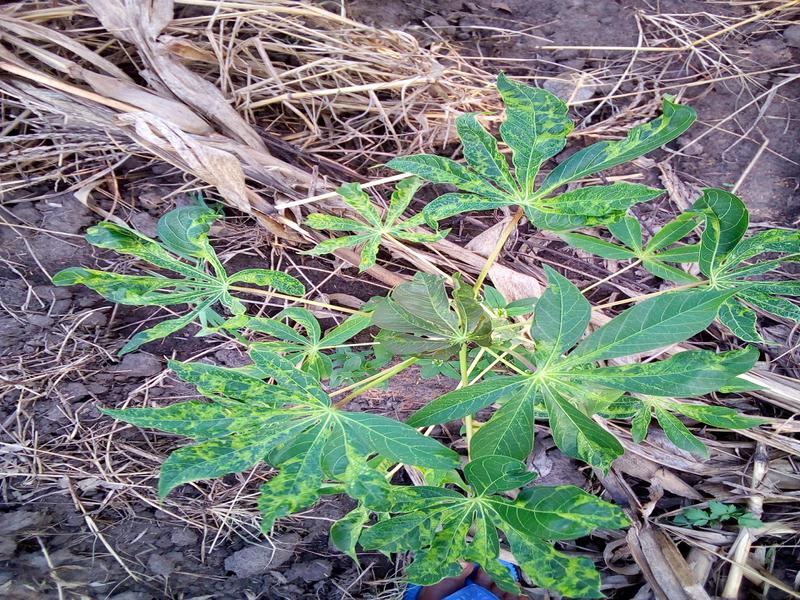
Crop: cassava
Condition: mosaic_disease